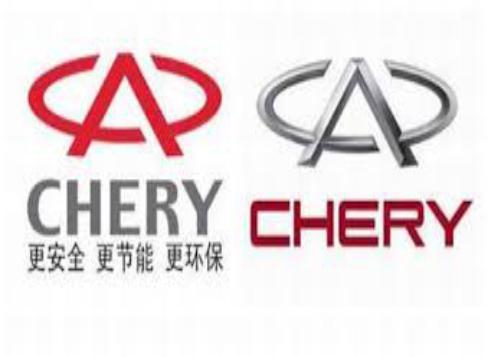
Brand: Chery
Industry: Transportation